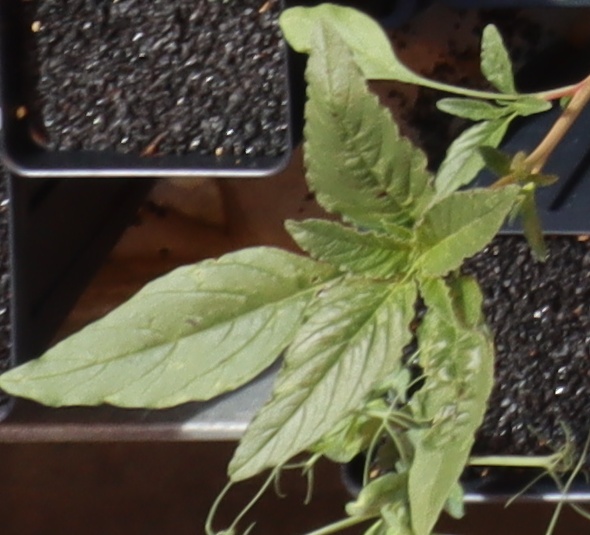
Label: Waterhemp